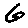
Label: 6